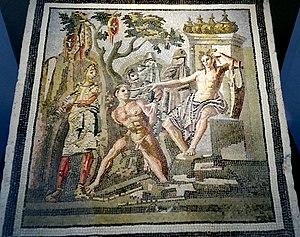
Emblema de mosaïque
Agde est une commune française située dans le département de l'Hérault, en région Occitanie.
Le musée de l'Éphèbe est un musée situé au Cap d'Agde, dans le département de l'Hérault en France. Il est le seul musée de France dédié à l'archéologie sous-marine et subaquatique.